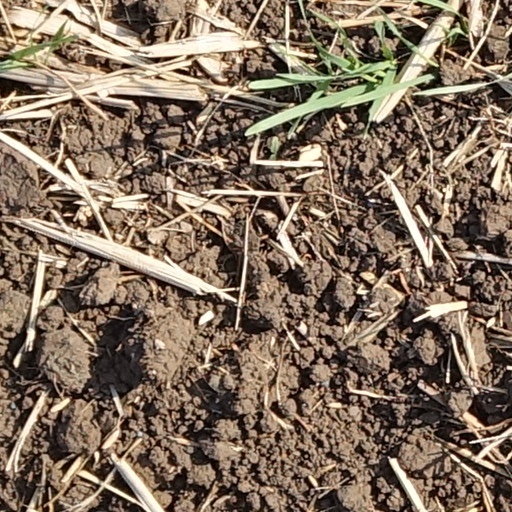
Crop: wheat